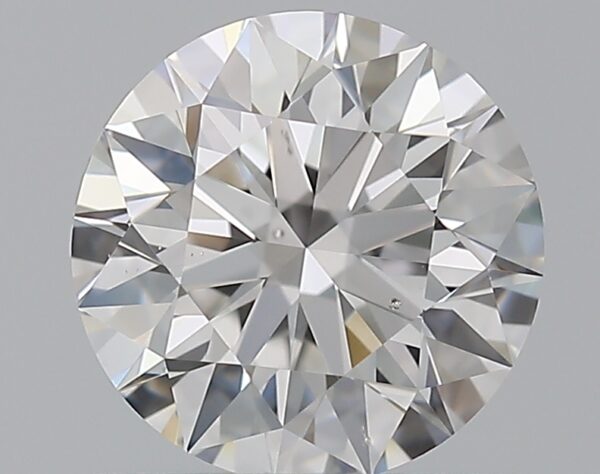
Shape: round
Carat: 0.9
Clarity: SI1
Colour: E
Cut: EX
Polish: EX
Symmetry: EX
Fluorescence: F
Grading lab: GIA
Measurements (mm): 6.18 x 6.2 x 3.86